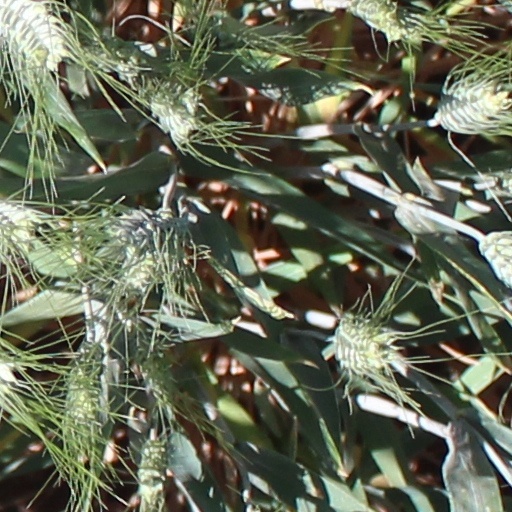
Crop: wheat